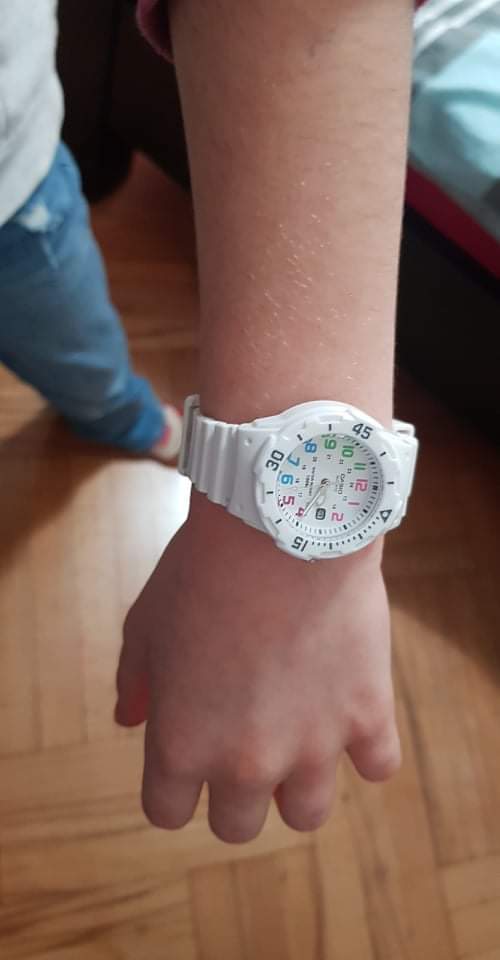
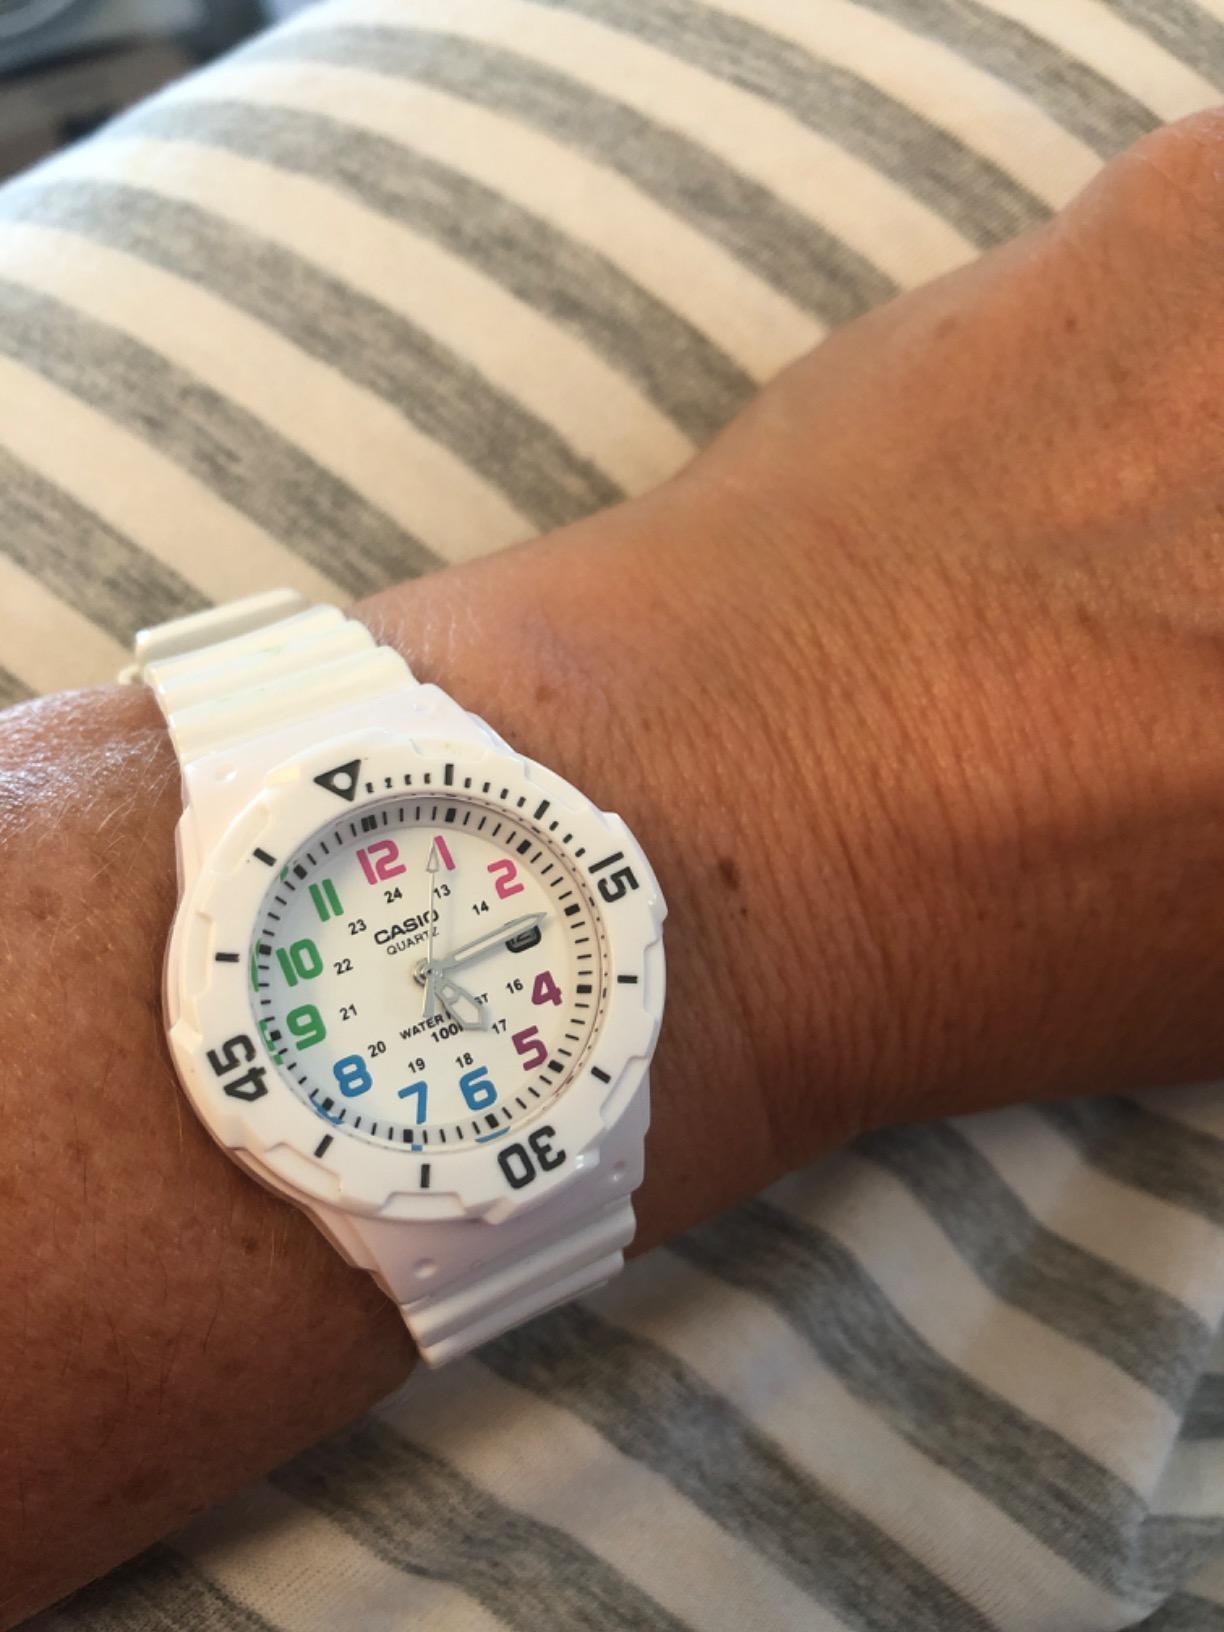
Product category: accessories_watch
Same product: yes